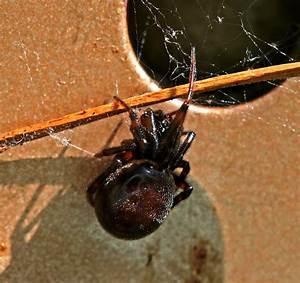
spider